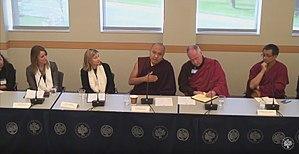
Orgyen Trinley Dorjé, né le 26 juin 1985 au village de Bakor dans la région de Lhatok, région autonome du Tibet, est reconnu par le 14ᵉ dalaï-lama, le gouvernement chinois et trois des quatre régents de l'école karma-kagyu comme le 17ᵉ karmapa, dirigeant cette école du bouddhisme tibétain. À la veille de l'an 2000, alors âgé de 14 ans, il s'enfuit du Tibet car il ne peut y poursuivre ses études religieuses convenablement et rejoint le dalaï-lama à Dharamsala en Inde. En 2008 et en 2014, il visite pour la première fois respectivement les États-Unis et l'Europe. Il est considéré comme le successeur spirituel potentiel le plus probable du 14ᵉ dalaï-lama.